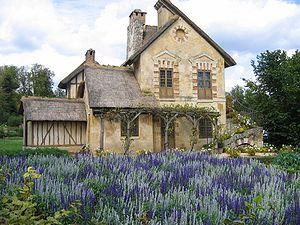
Une fabrique de jardin est une construction à vocation ornementale prenant part à une composition paysagère au sein d'un parc ou d'un jardin. Elle sert généralement à ponctuer le parcours du promeneur ou à marquer un point de vue pittoresque. Prenant les formes les plus diverses, voire extravagantes, les fabriques évoquent en général des éléments architecturaux inspirés de l'Antiquité, de l'histoire, de contrées exotiques ou de la nature. Les premières fabriques apparaissent dans les jardins anglais au début du XVIIIᵉ siècle et se répandent avec la mode des jardins paysagers. De véritables parcs à fabriques voient ainsi le jour au cours des xviiiᵉ et xixᵉ siècles.